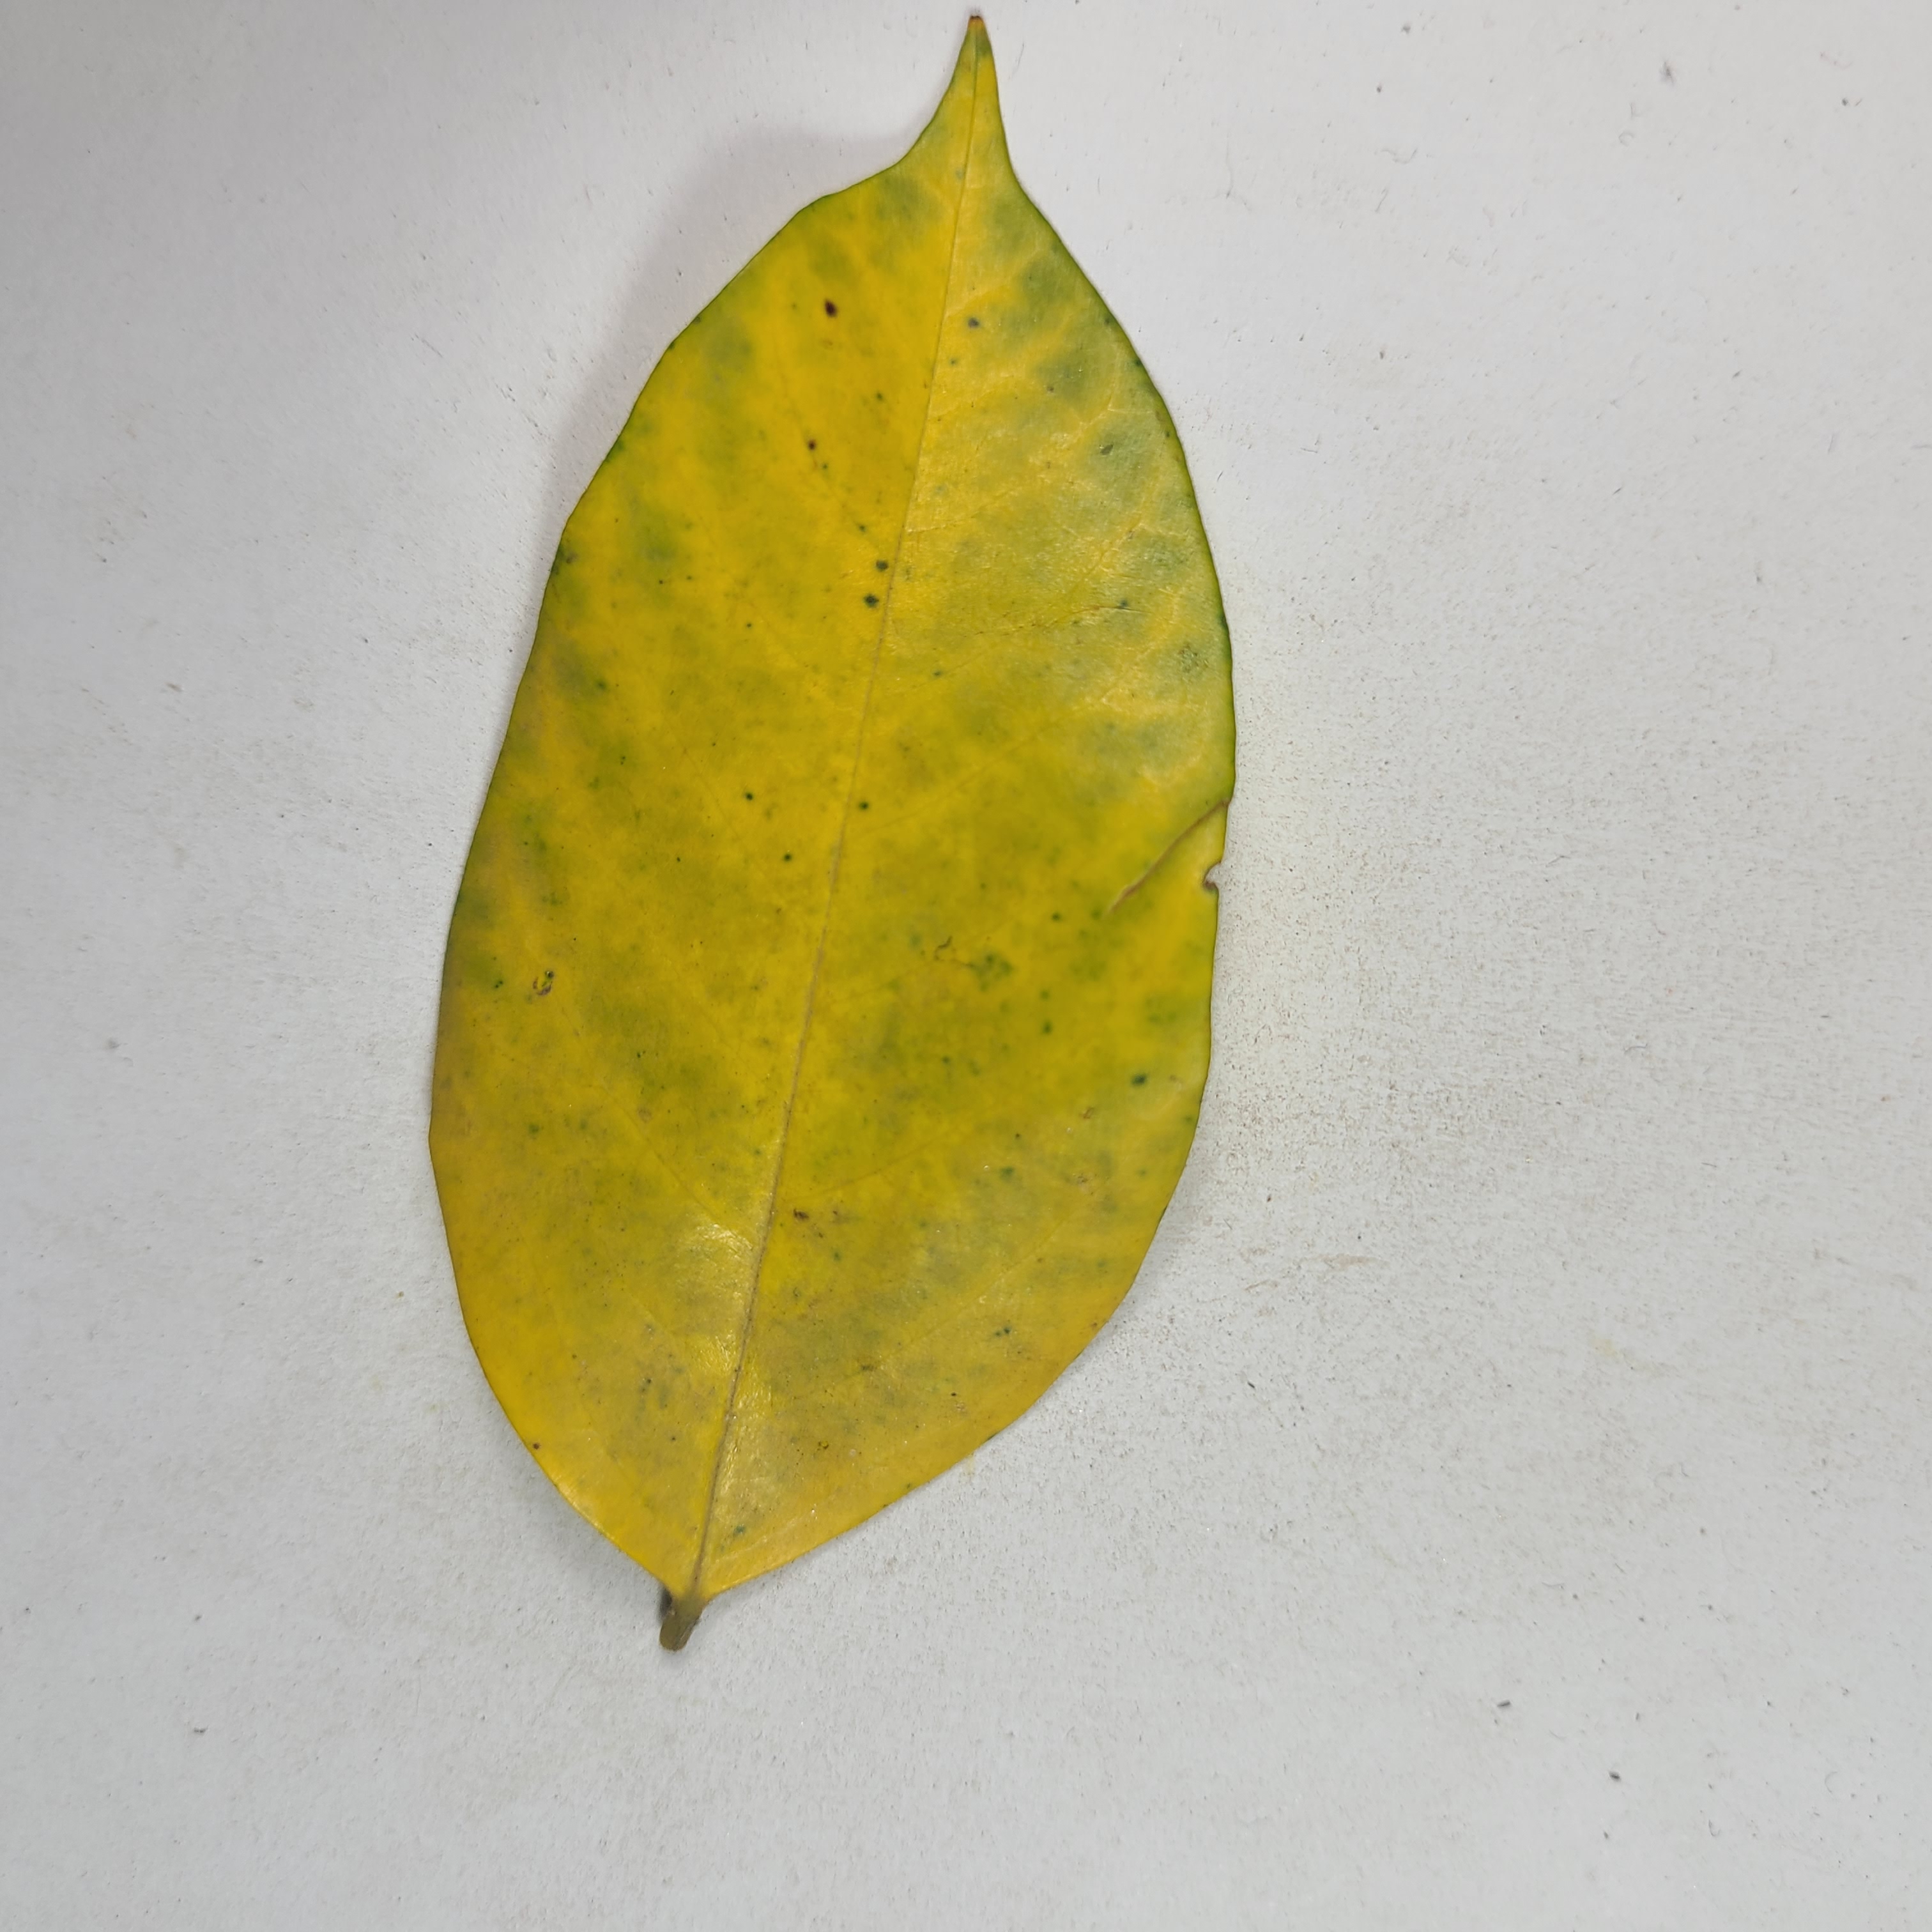
Label: Yellow Leaves